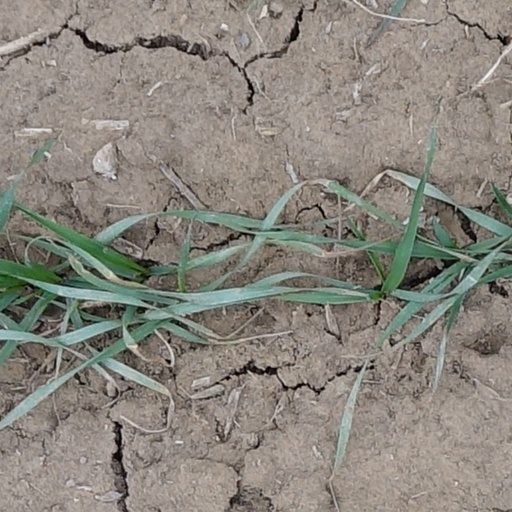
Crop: wheat